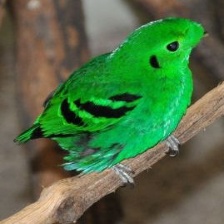
Species: GREEN BROADBILL
Scientific name: CALYPTOMENA VIRIDIS